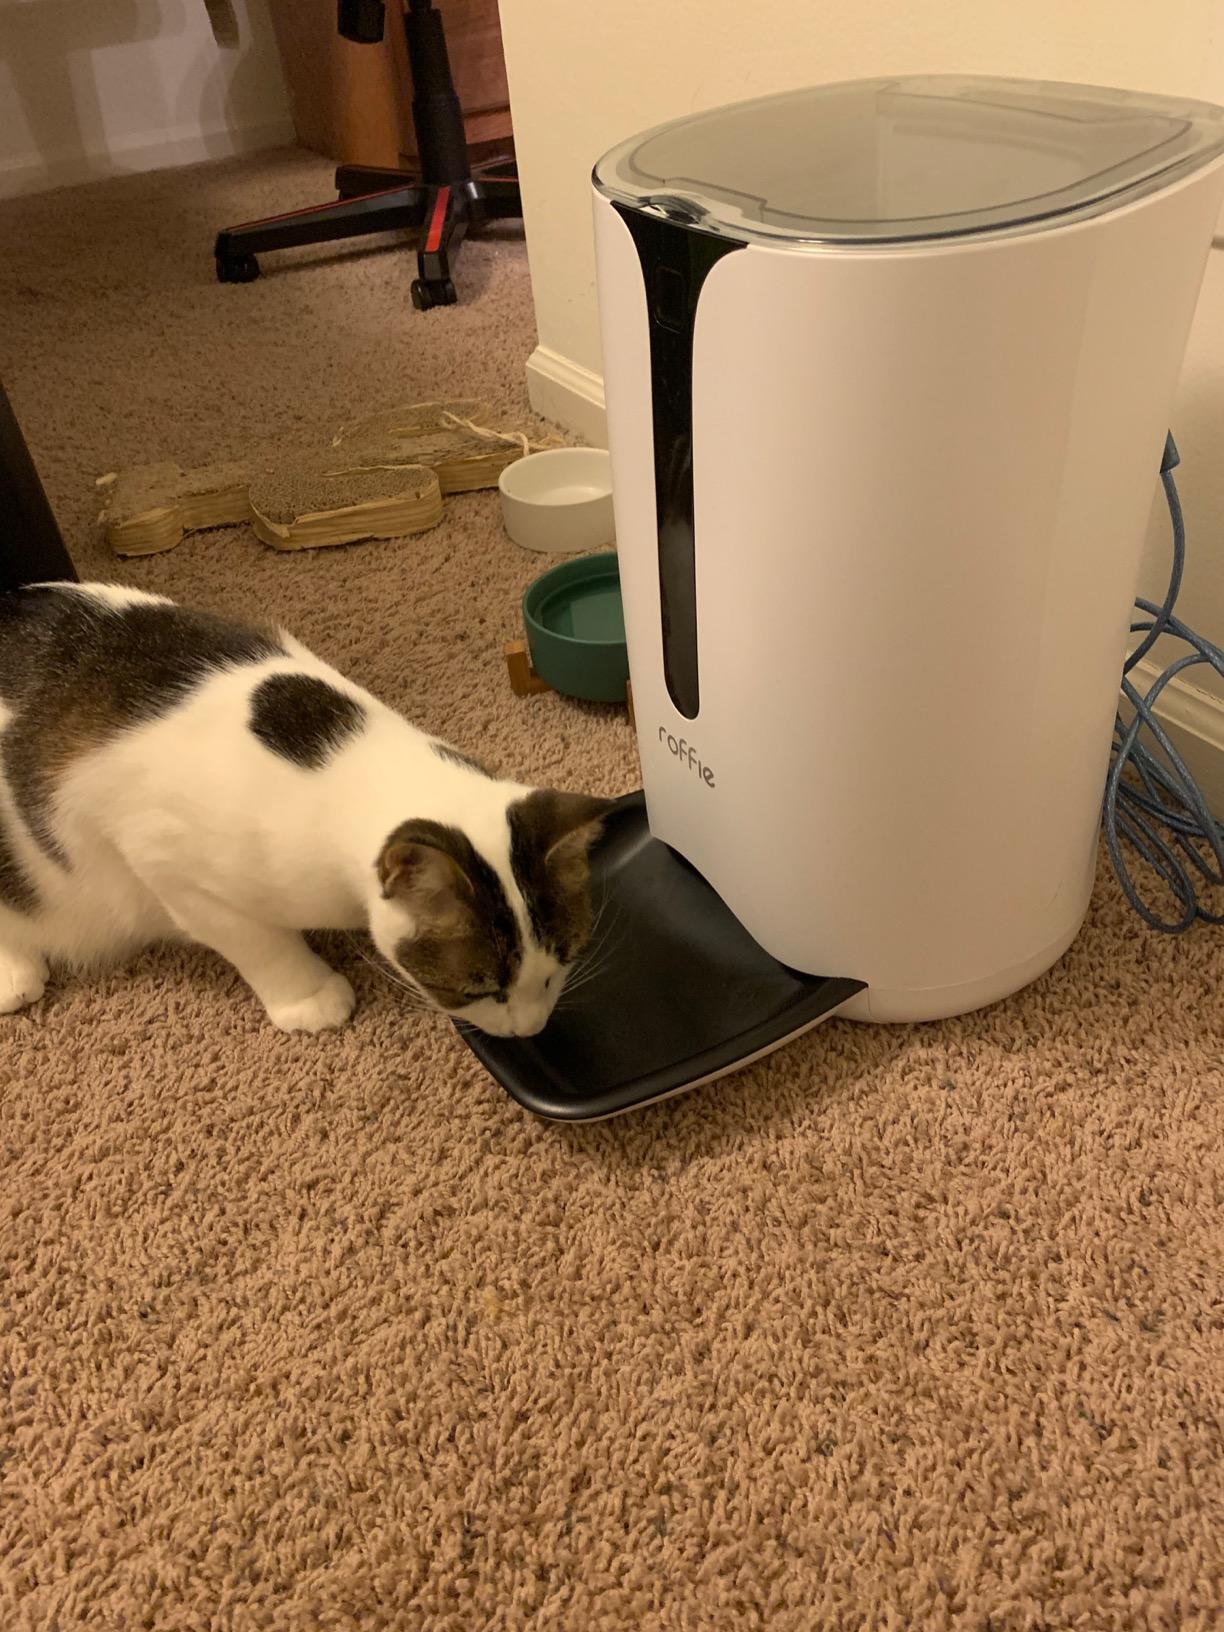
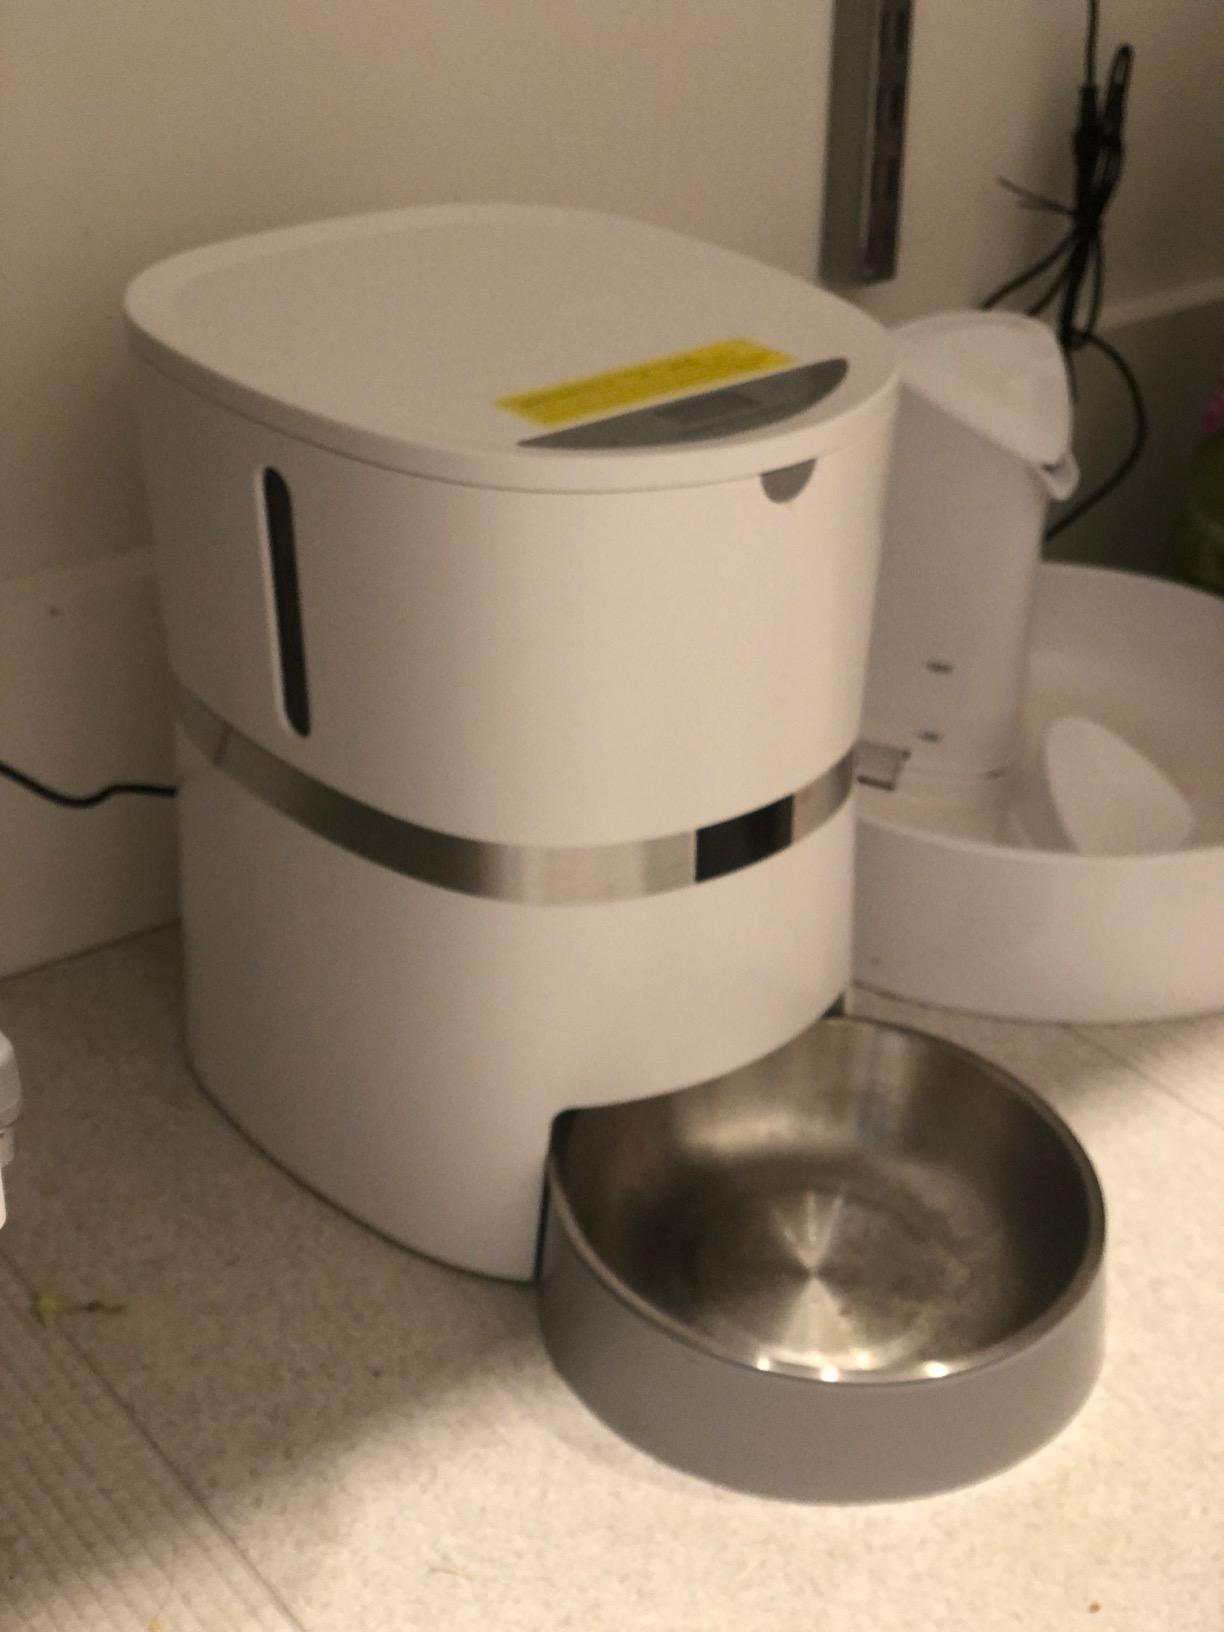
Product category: items_feeder
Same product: no